Maria Walanda Maramis

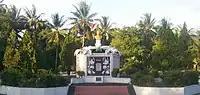
Maramis' tomb near Manado

Maria was born in Kema, a small town in the regency of North Minahasa in the province of North Sulawesi. Her parents were Maramis and Sarah Rotinsulu. She had a Christian family. She was the youngest of three children with a sister by the name of Antje and brother by the name of Andries. Andries Maramis was the father of Alexander Andries Maramis who later became involved in the independence of Indonesia and held ministerial and ambassadorship positions in the Indonesian government.